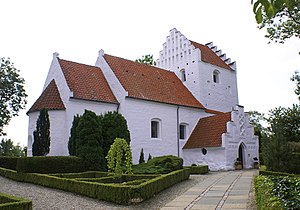
Grandløse Kirke
Grandløse Kirke set fra nordøst
Grandløse Kirke syd for Holbæk, Danmark
Grandløse Kirke er en traditionel hvidmalet kirke, der ligger i den gamle landsby Lille Grandløse i tilknytning til bebyggelsen omkring det gamle gadekær. Kirken ligger i Holbæk Kommune ca. 3 km syd for Holbæk centrum